Bloch MB.170

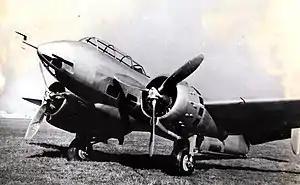

The Bloch MB.170 and its derivatives were French reconnaissance bombers designed and built shortly before the Second World War. They were the best aircraft of this type available to the at the outbreak of the war, with speed, altitude and manoeuvrability that allowed them to evade interception by the German fighters. Although the aircraft could have been in service by 1937, debate over what role to give the aircraft delayed deliveries until 1940.